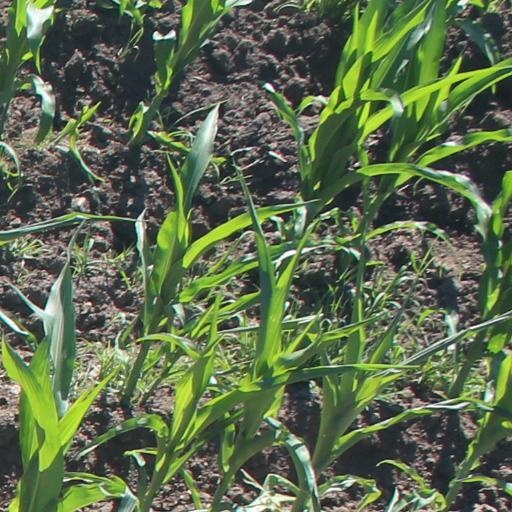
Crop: maize; corn